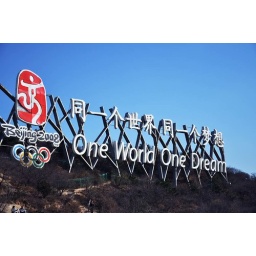
The slogan, standing on the hill beside the Great Wall at Badaling, reminds us the grand game held two years ago.